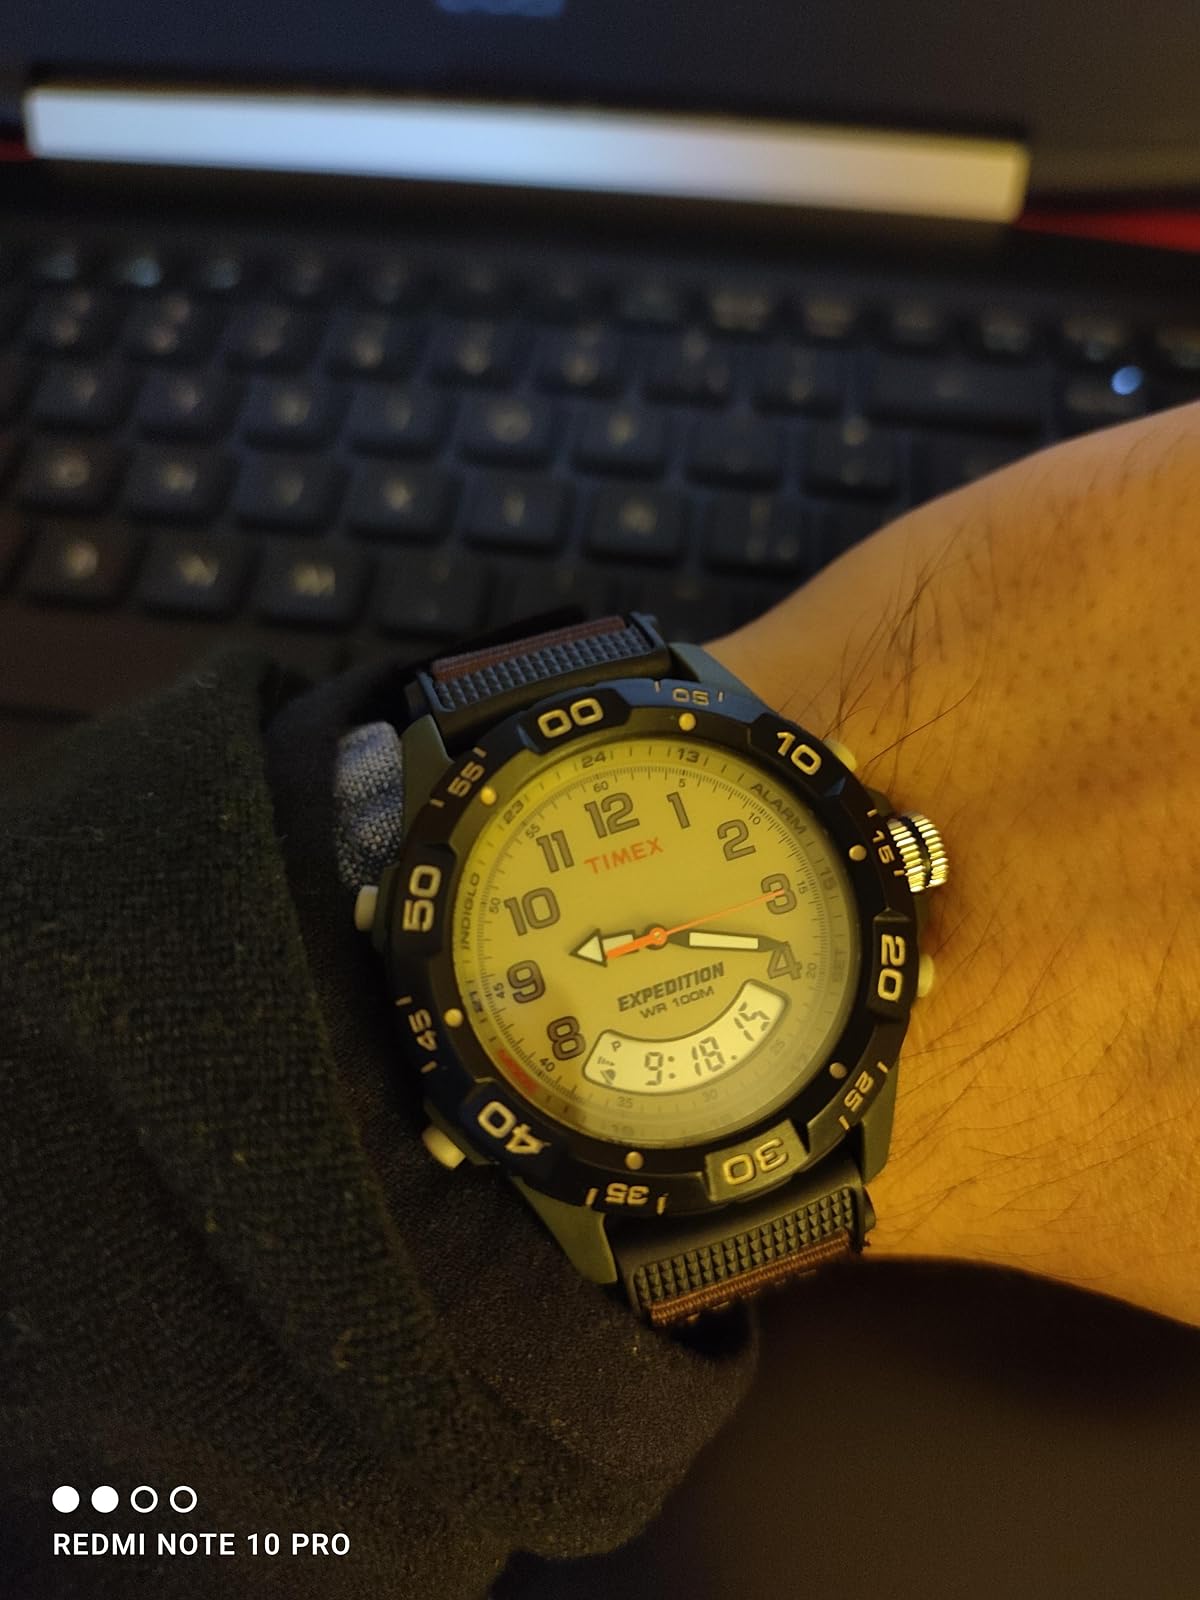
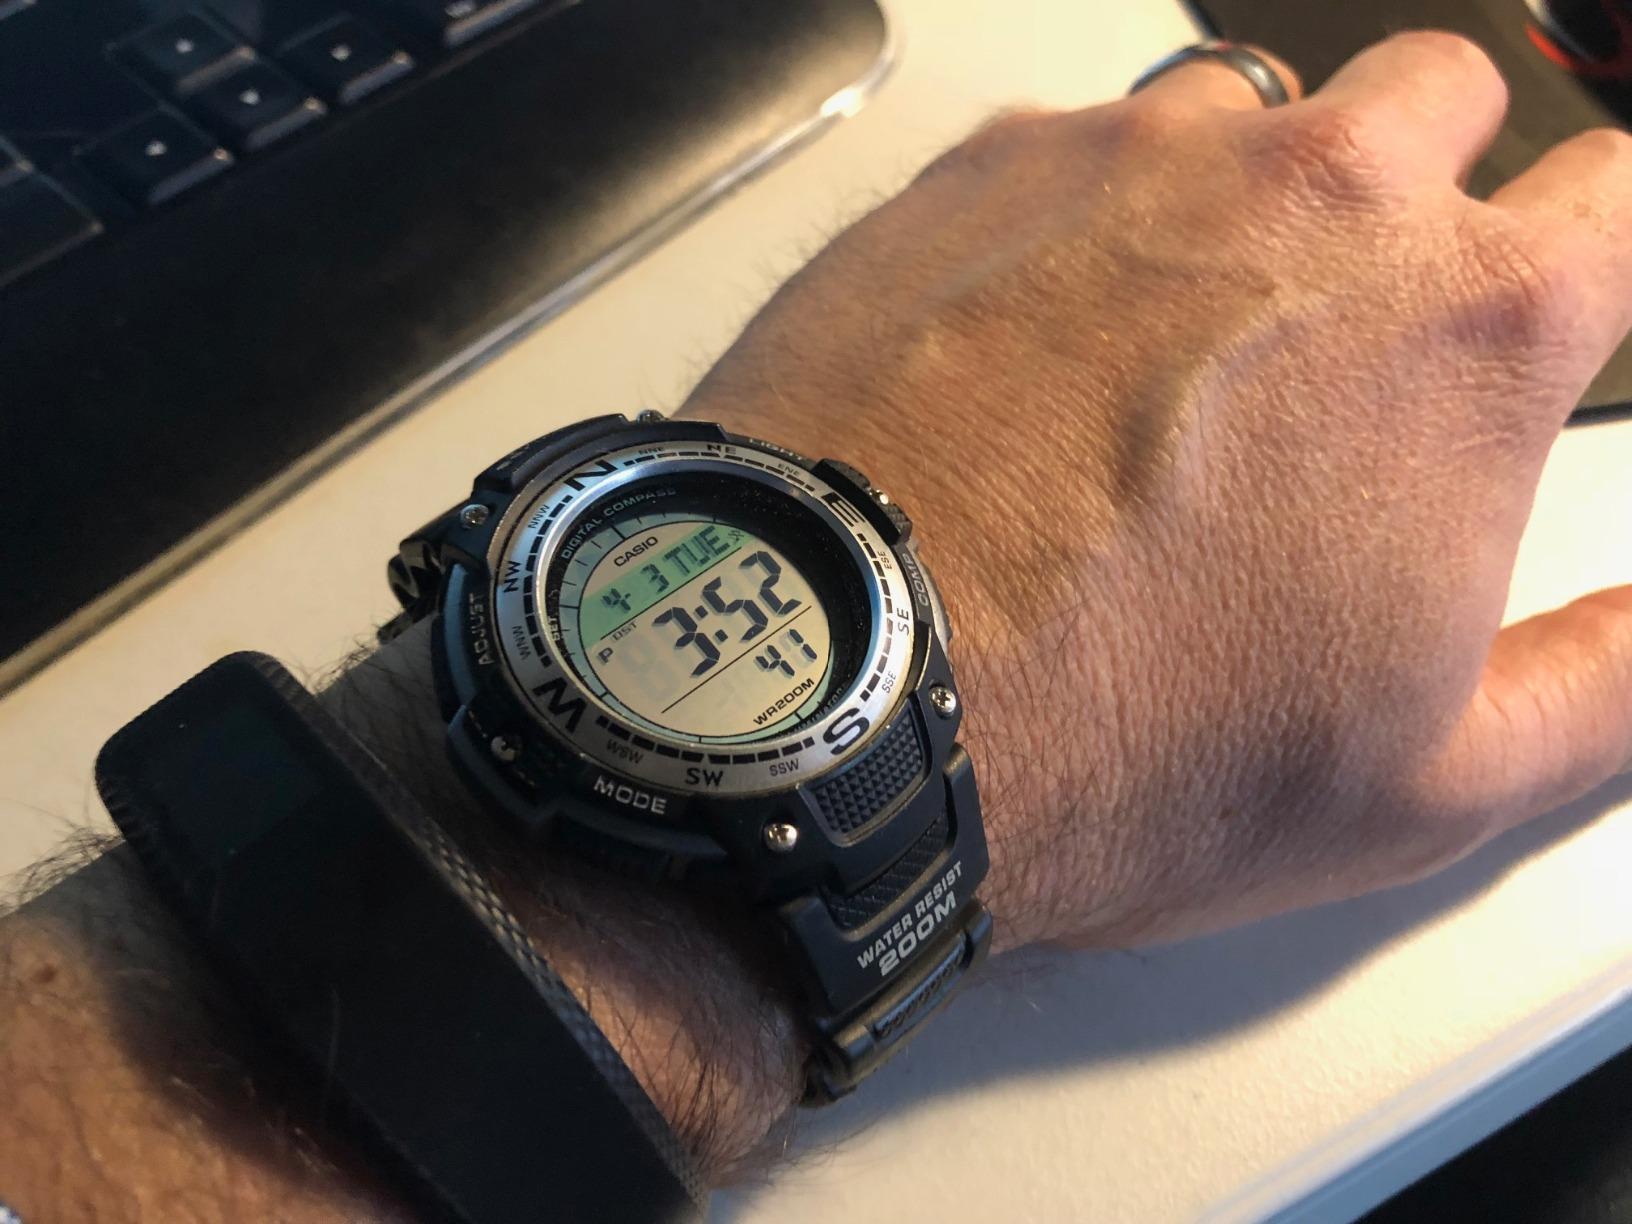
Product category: accessories_watch
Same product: no